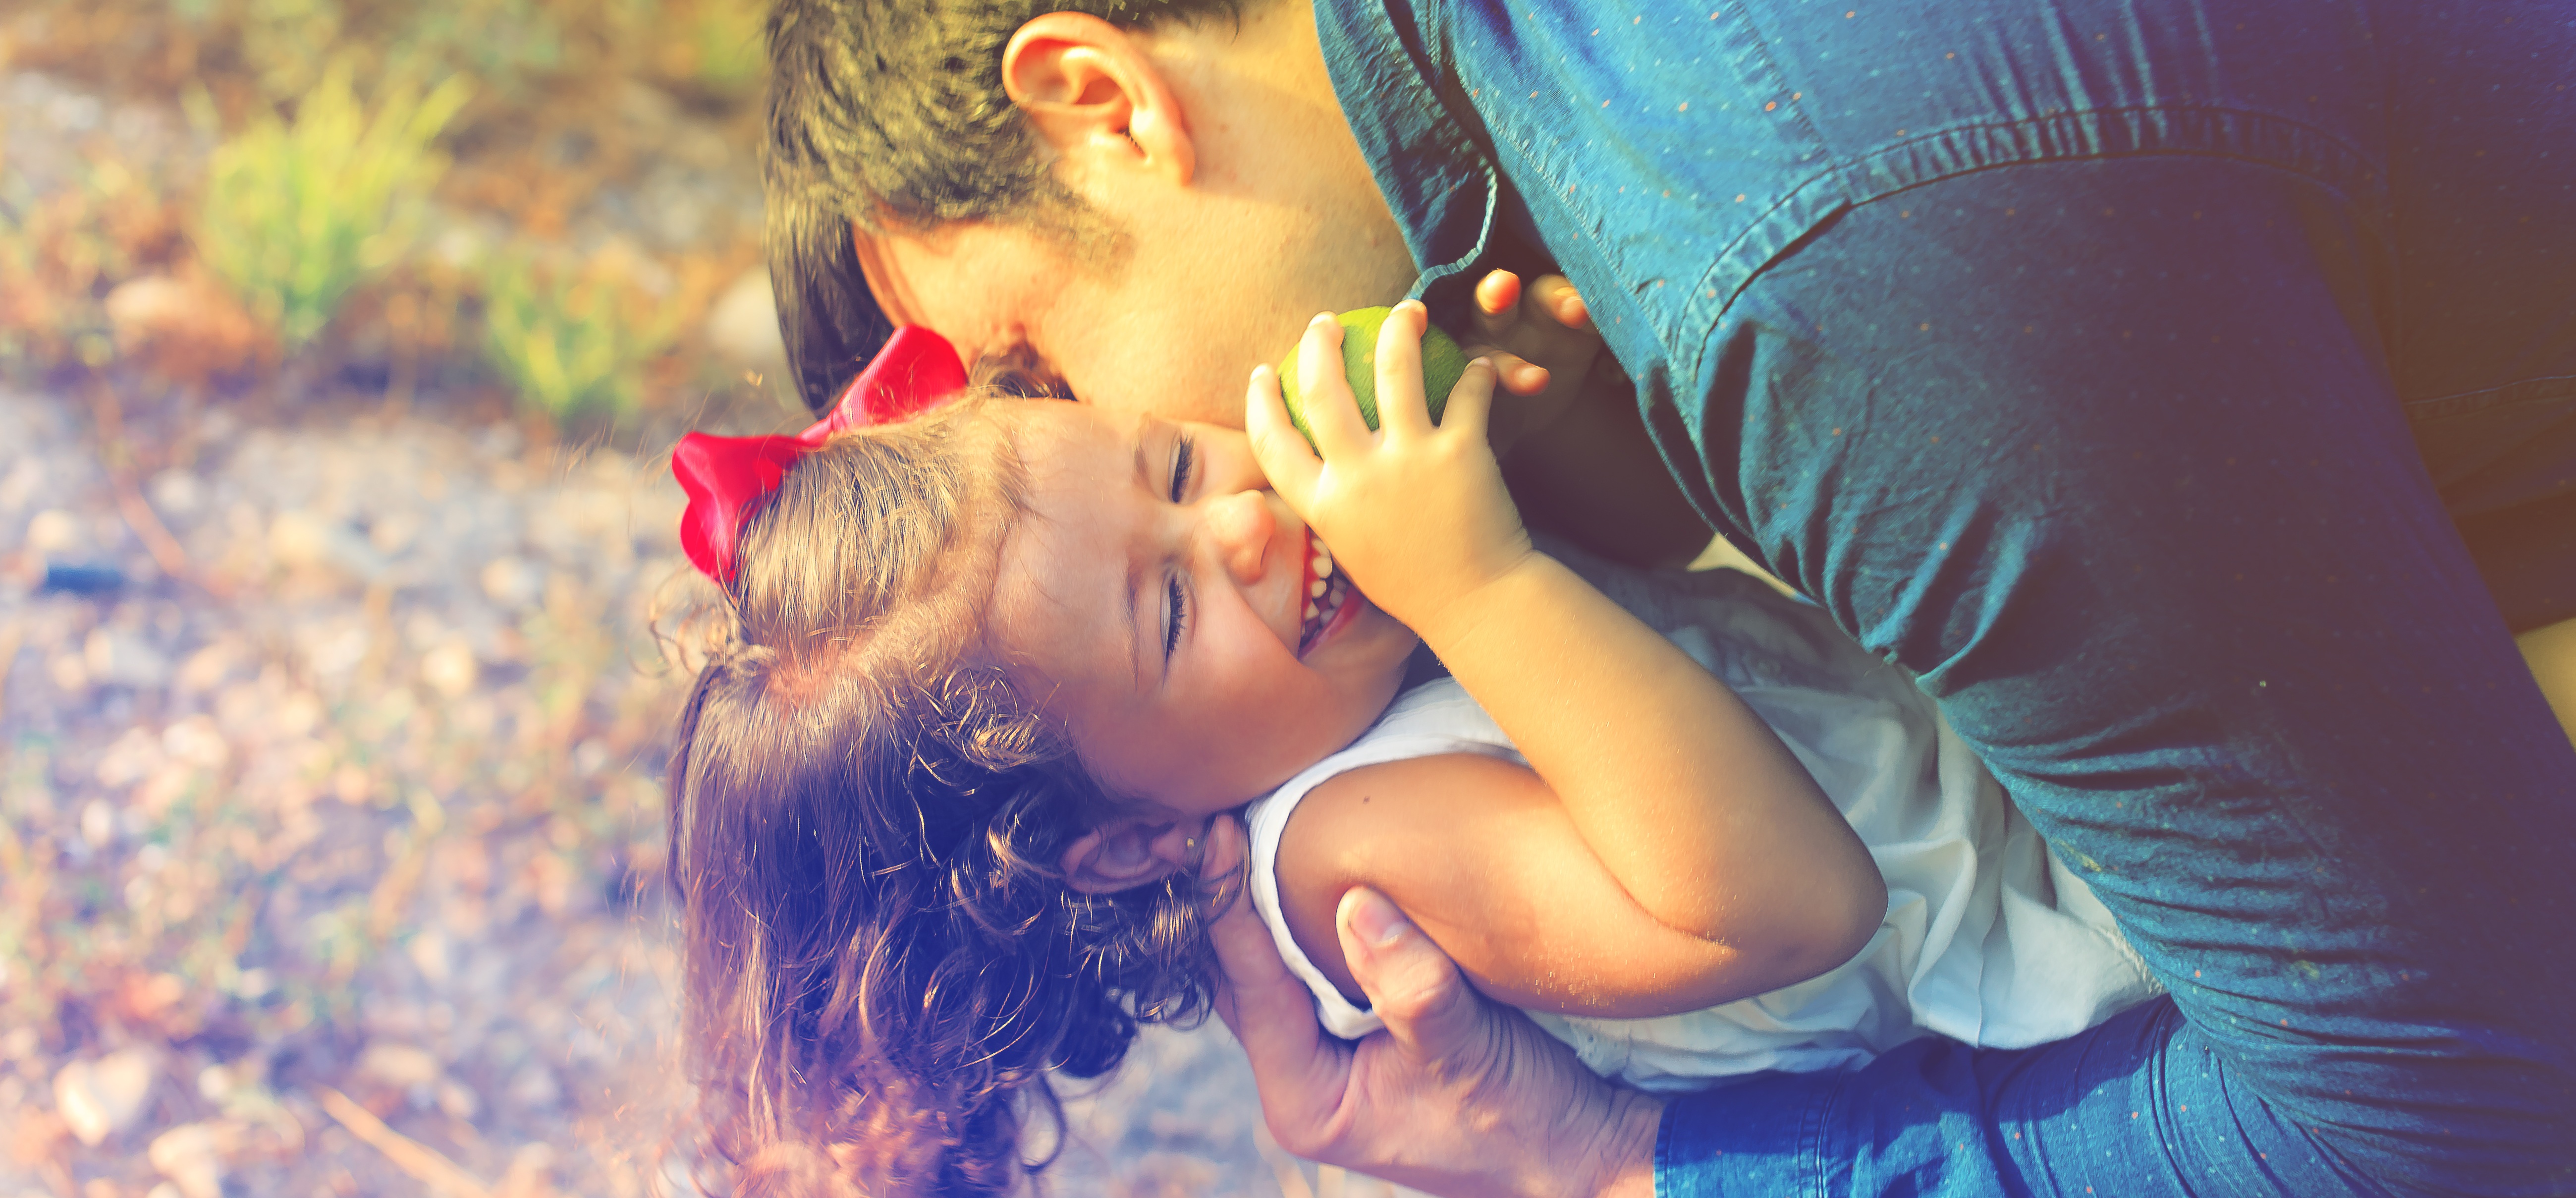
person, girl, photography, love, color, romance, child, blue, family, fun, happiness, photograph, beauty, games, emotion, parents and children, happy children, interaction, photo shoot